Omar Estevez

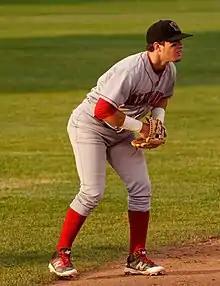
Estevez with the Great Lakes Loons

Omar Estevez (born February 2, 1998) is a Cuban former professional baseball shortstop.